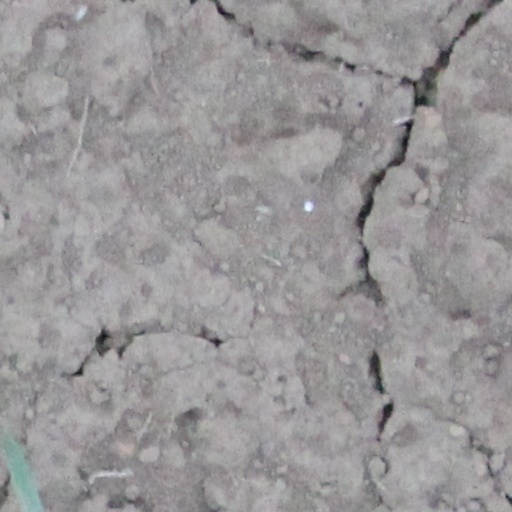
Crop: wheat